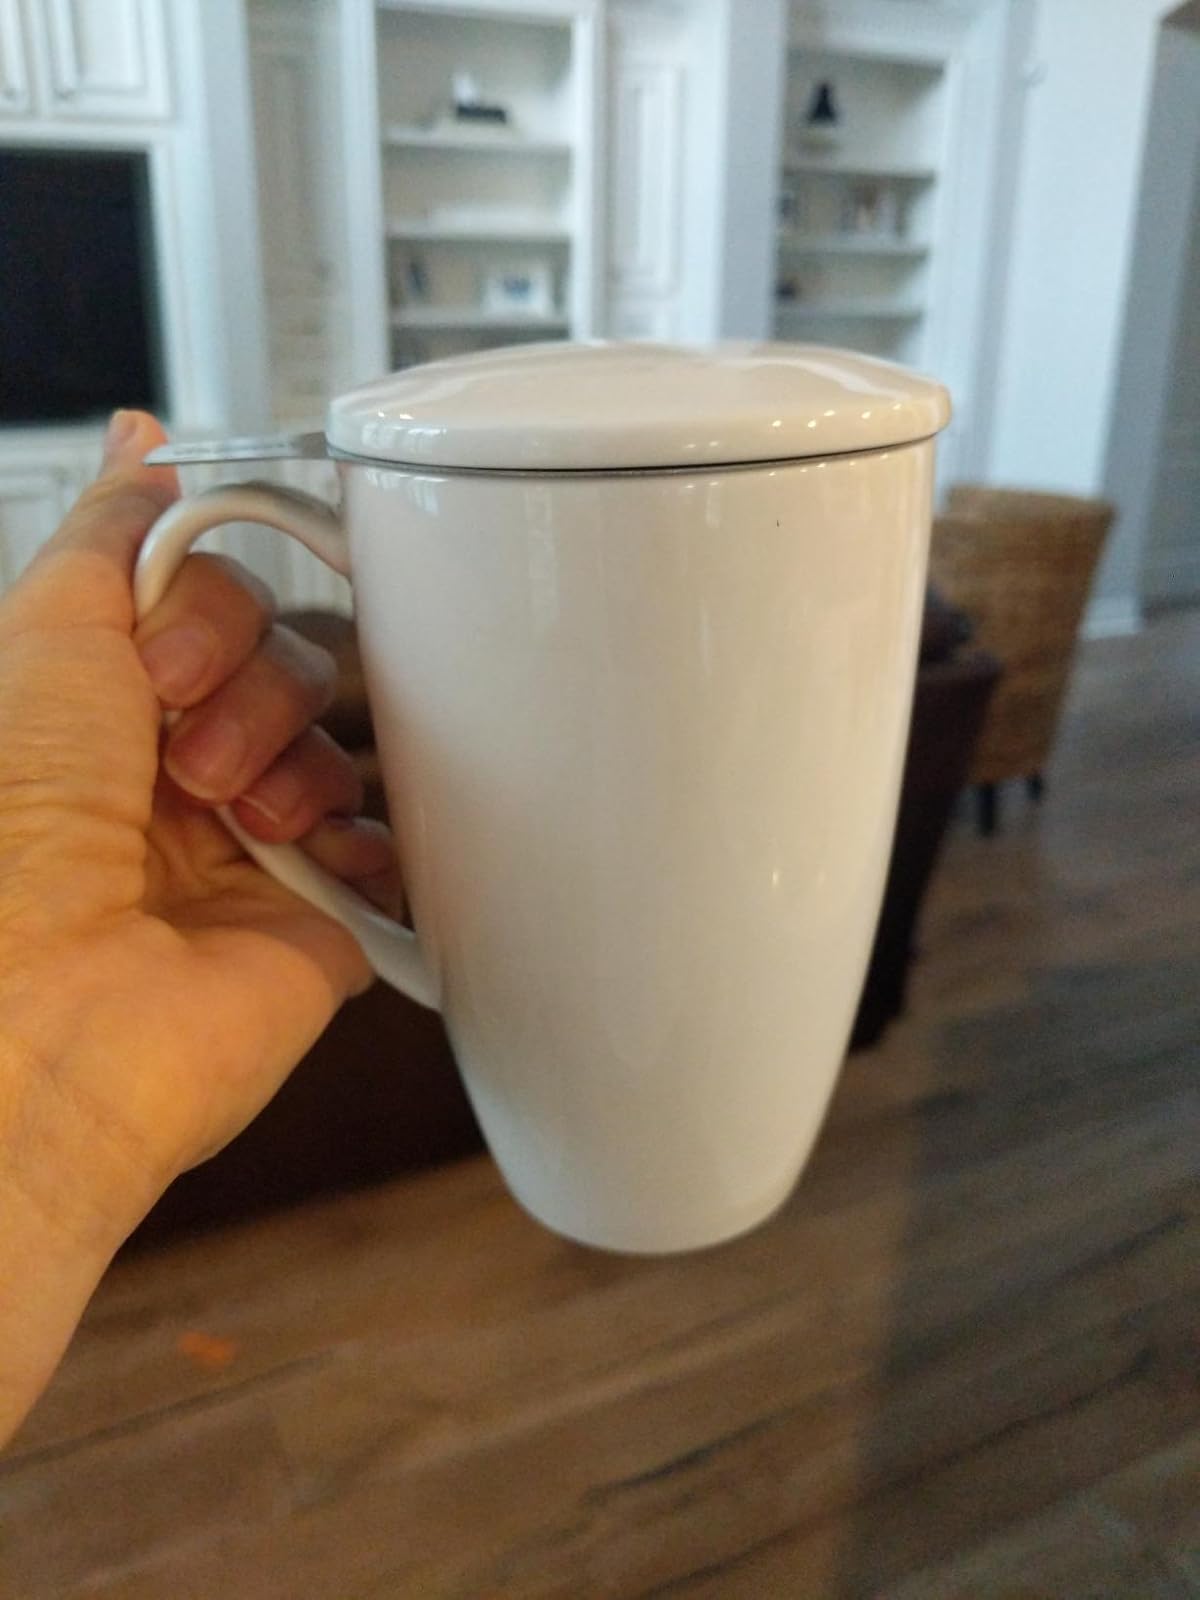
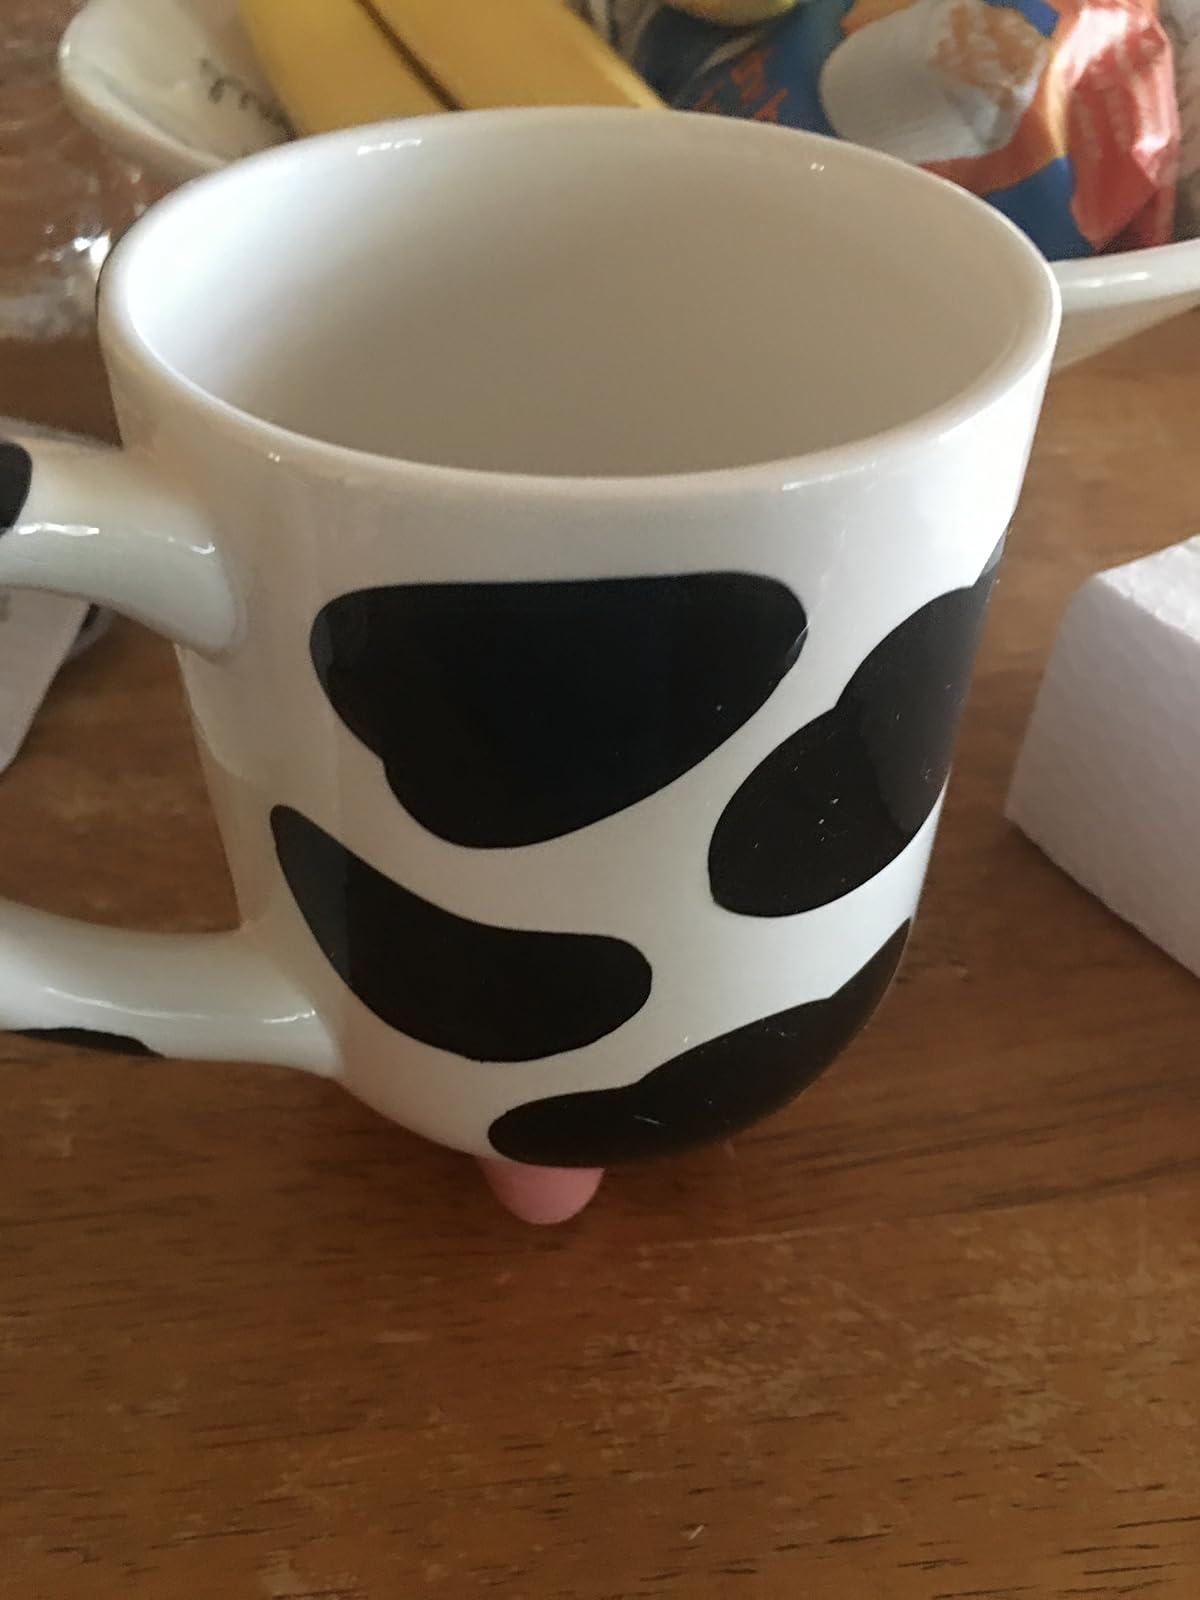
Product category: items_mug
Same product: no